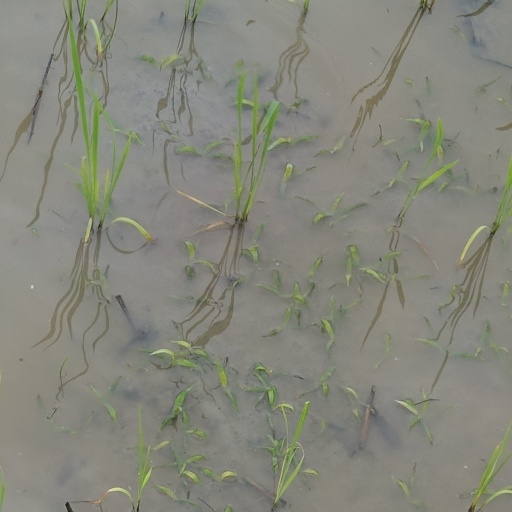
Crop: rice